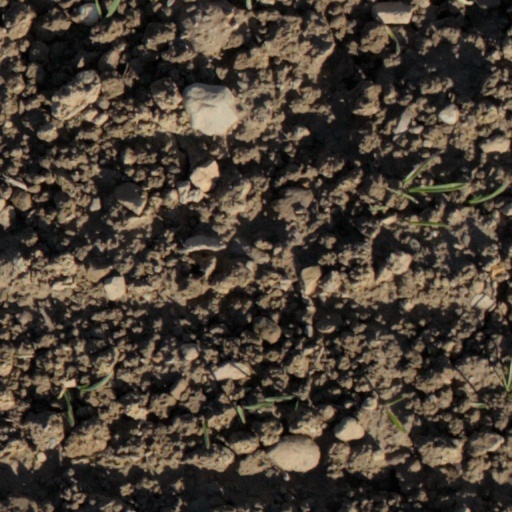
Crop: wheat